Group C

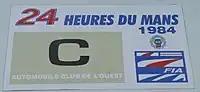
A sticker on a race car from the 1984 24 Hours of Le Mans, denoting the car is part of the Group C category.

Group C was a category of sports car racing introduced by the FIA in 1982 and continuing until 1993, with "Group A" for touring cars and "Group B" for GTs.